Visual arts of Chicago

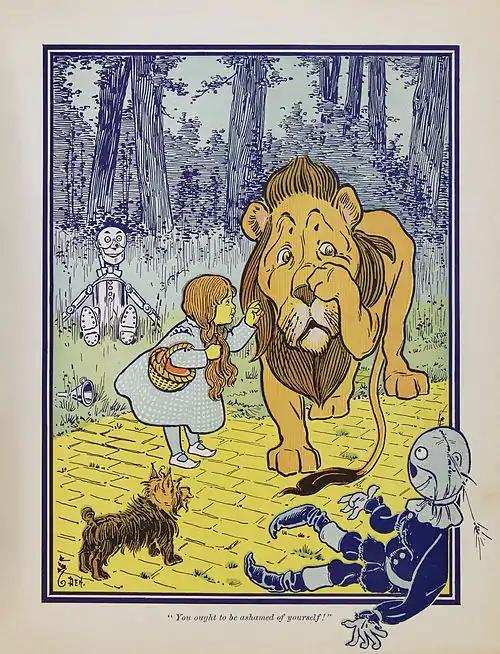
W. W. Denslow's illustration of "The Wonderful Wizard of Oz".

Chicago had a revival, dating to the 1960s, of public mural art, involving local artists and community members. The Wall of Respect was one of the murals to spark this explosion. The mural was first painted in 1967 by the Visual Arts Workshop of the Organization of Black American Culture (OBAC). It is considered the first large-scale, outdoor community mural, which spawned a movement across the U.S. and internationally.